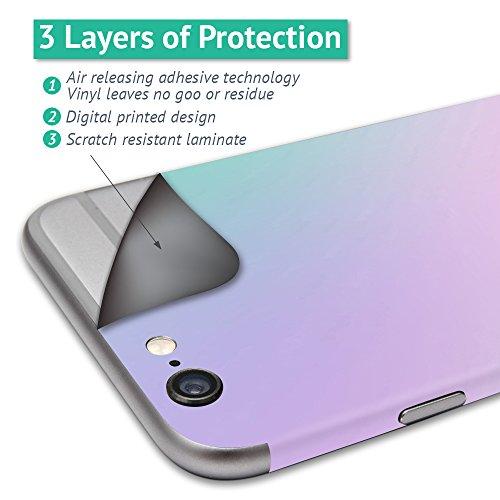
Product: MightySkins Skin Compatible with Yuneec Skyview - Artic Camo | Protective, Durable, and Unique Vinyl Decal wrap Cover | Easy to Apply, Remove, and Change Styles | Made in The USA
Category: Toys & Games | Hobbies | Remote & App Controlled Vehicles & Parts | Remote & App Controlled Vehicle Parts
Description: HUNDREDS OF CHOICES: Show off your own unique style with Mighty Skins for your Yuneec Sky View Don’t like the Artic Camo skin We have hundreds of designs to choose from, so your Sky View will be as unique as you are.
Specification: ProductDimensions:9x0.1x6inches|ItemWeight:0.16ounces|ShippingWeight:0.96ounces|ASIN:B076H8VW14|Itemmodelnumber:YUSKY-ArticCamo